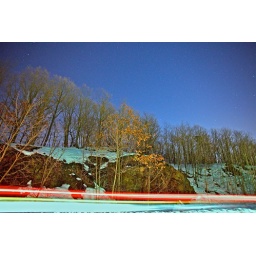
Stars, trees .... Oh and my neighbor's car going by